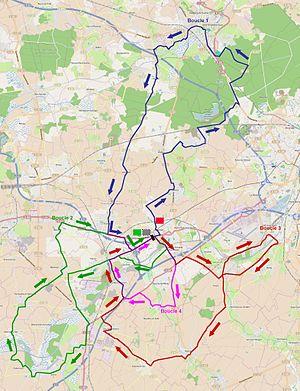
La 54ᵉ édition du Grand Prix de Denain a eu lieu le jeudi 12 avril 2012. Il s'agit de la sixième épreuve de la Coupe de France de cyclisme sur route 2012.
Le Grand Prix de Denain est une course cycliste française créée en 1959.